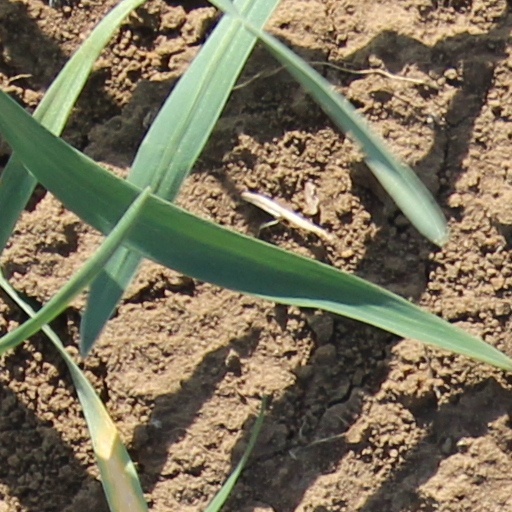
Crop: wheat